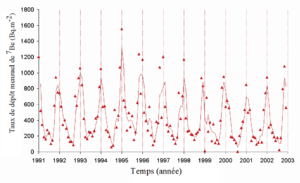
Taux de béryllium 7 déposé par mois au Japon. Données issues de M. Yamamoto et. al. Journal of Environmental Radioactivity, 2006, 86, 110-131. Version française de file:Be7fromcosmicrays.png
Le béryllium possède 12 isotopes connus, de nombre de masse variant de 5 à 16. Un seul de ces isotopes, le béryllium 9, est stable, ce qui fait du béryllium un élément monoisotopique. Les radioisotopes du béryllium ayant une durée de vie relativement courte et étant non primordiaux, leur abondance est infime, ce qui fait également du béryllium un élément mononucléidique. La masse atomique standard du béryllium est donc la masse atomique de ⁹Be, 9,012 182 u.